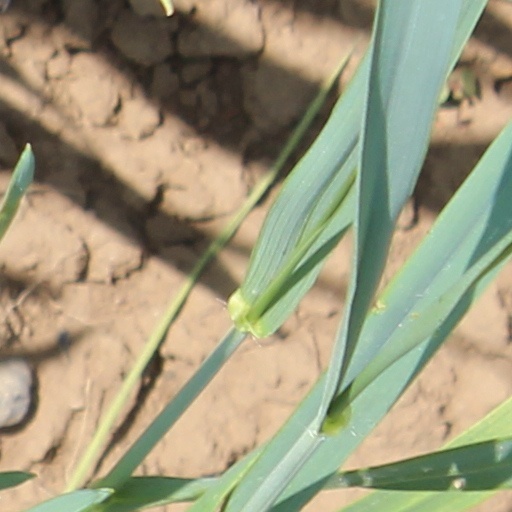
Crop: wheat